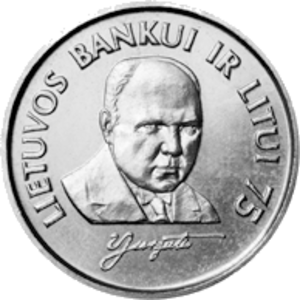
Les pièces de monnaie en litas lituanien sont une des représentations physiques, avec les billets de banque, de l'ancienne monnaie de la Lituanie jusqu'au 16 janvier 2015 après son passage à l'euro le 1er janvier.